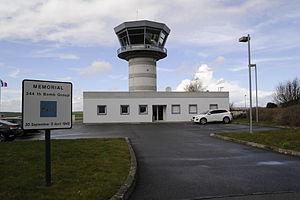
Tour de contrôle LFPT Pontoise-Cormeilles-en-Vexin
L’aéroport de Pontoise - Cormeilles-en-Vexin est un aéroport civil, ouvert à la circulation aérienne publique, situé sur les communes de Cormeilles-en-Vexin, Boissy l’Aillerie et Génicourt à 7 km au nord-ouest de Cergy-Pontoise dans le Val-d'Oise.